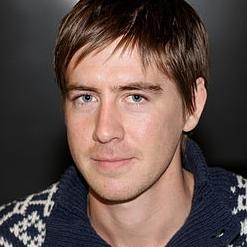
Age: 29